Erskine Bridge Tolls Act 2001

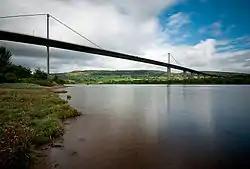
Erskine Bridge

Toll charges on the Erskine Bridge were suspended in August 2001, after the Scottish Executive discovered it had been collecting money illegally for several weeks following a failure to extend the legislation which allowed designated officials to collect money for the crossing over the River Clyde near Glasgow.